Scimitar Airlines

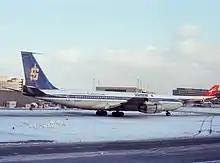
Scimitar Airlines Boeing 707-321C at Frankfurt Airport in 1979. This aircraft would crash in 1992 as Trans-Air Service Flight 671.

The company was formed in January 1975 as Gullcroft Limited by a former managing director of British Caledonian. With a change of name to Scimitar Airlines Limited the company applied for a cargo charter licence in January 1978, due to objections from British Caledonian and other British cargo airlines Transmeridian Air Cargo and Tradewinds Airways the Civil Aviation Authority held a public hearing into the application.